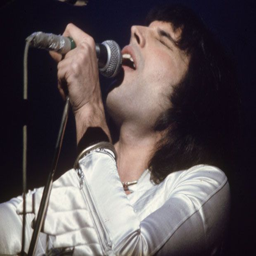
you 've heard these songs times .